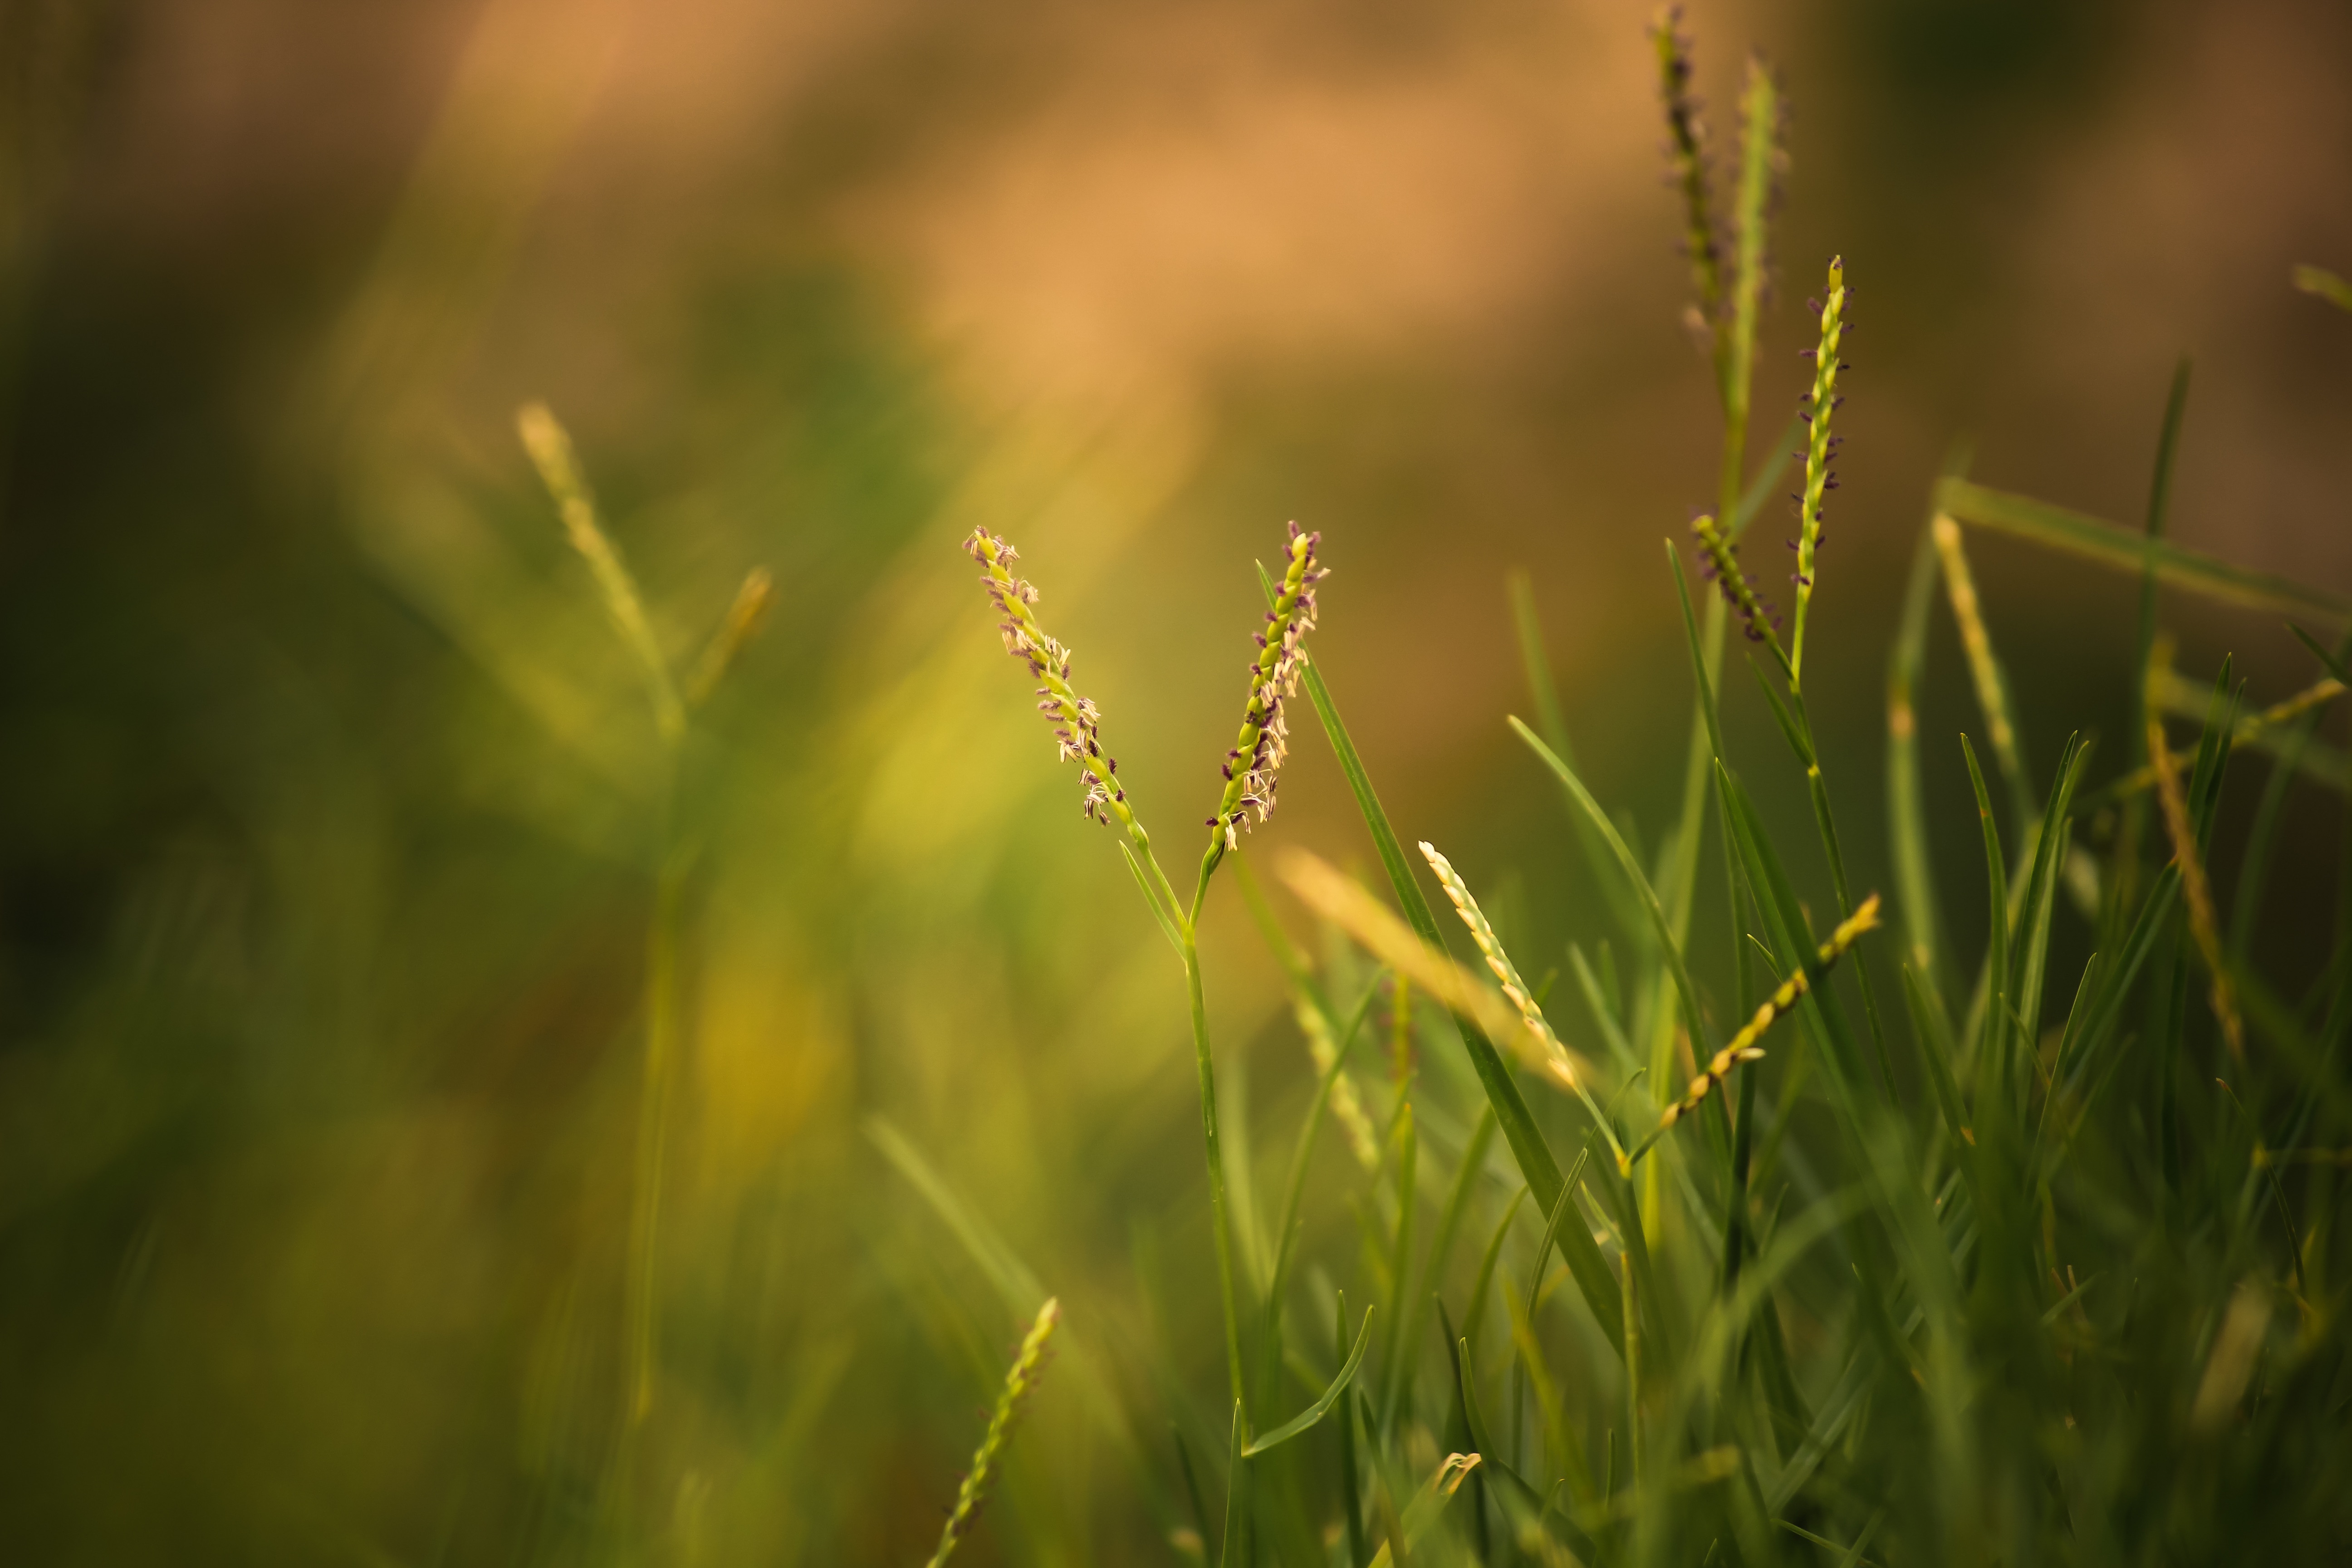
nature, grass, branch, dew, light, plant, field, lawn, meadow, prairie, sunlight, morning, leaf, flower, green, autumn, flora, close up, grassland, moisture, macro photography, grass family, plant stem